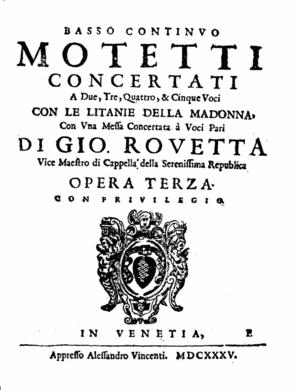
Giovanni Rovetta est un prêtre et compositeur italien, maître de chapelle de la Cappella Marciana de la Basilique Saint-Marc à Venise.